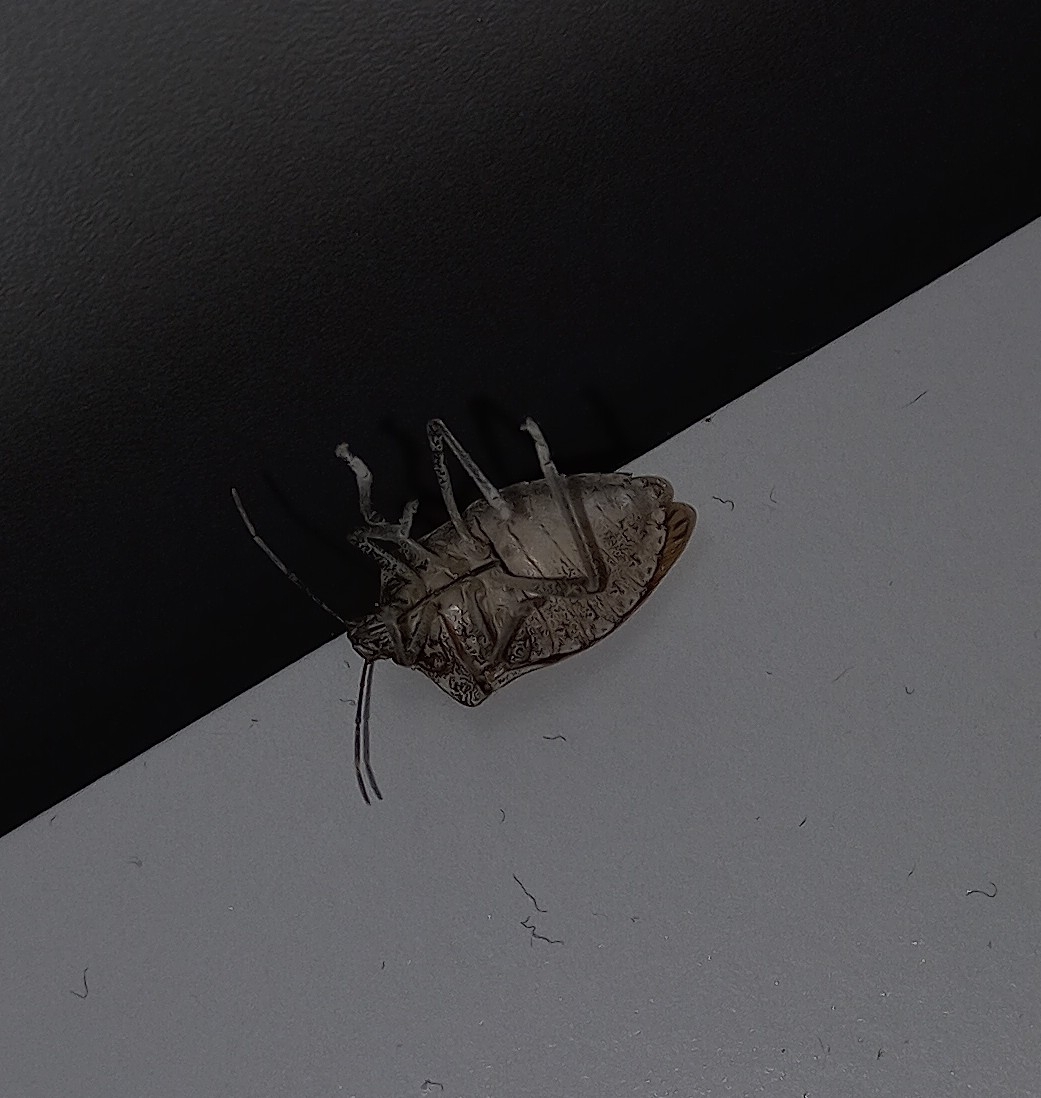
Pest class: stink_bug